Half Moon, Herne Hill

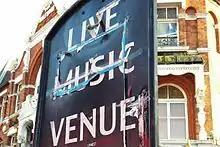
Live Music Venue Sign – Half Moon, Herne Hill

In 1878, the area of Dulwich is described as being "a favourite resort for the working men of London, for the purpose of holding their annual gatherings at one or other of its taverns, the chief of which are the "Greyhound," the "Half Moon," and the "Crown."" At this time, the Half Moon was particularly noted for its flower garden, lawns and tea gardens. A newspaper report in April of the same year, records the story of a smartly dressed gentleman asking the stableman at the Half Moon to clean his shoes, and the stableman receiving the princely payment of a half sovereign in return. While cleaning the shoes, the gentleman told the stableman that he had just lost £1,800 on the Grand National, and was later seen in the act of committing suicide on the track near Herne Hill railway station.